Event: Nepal Earthquake
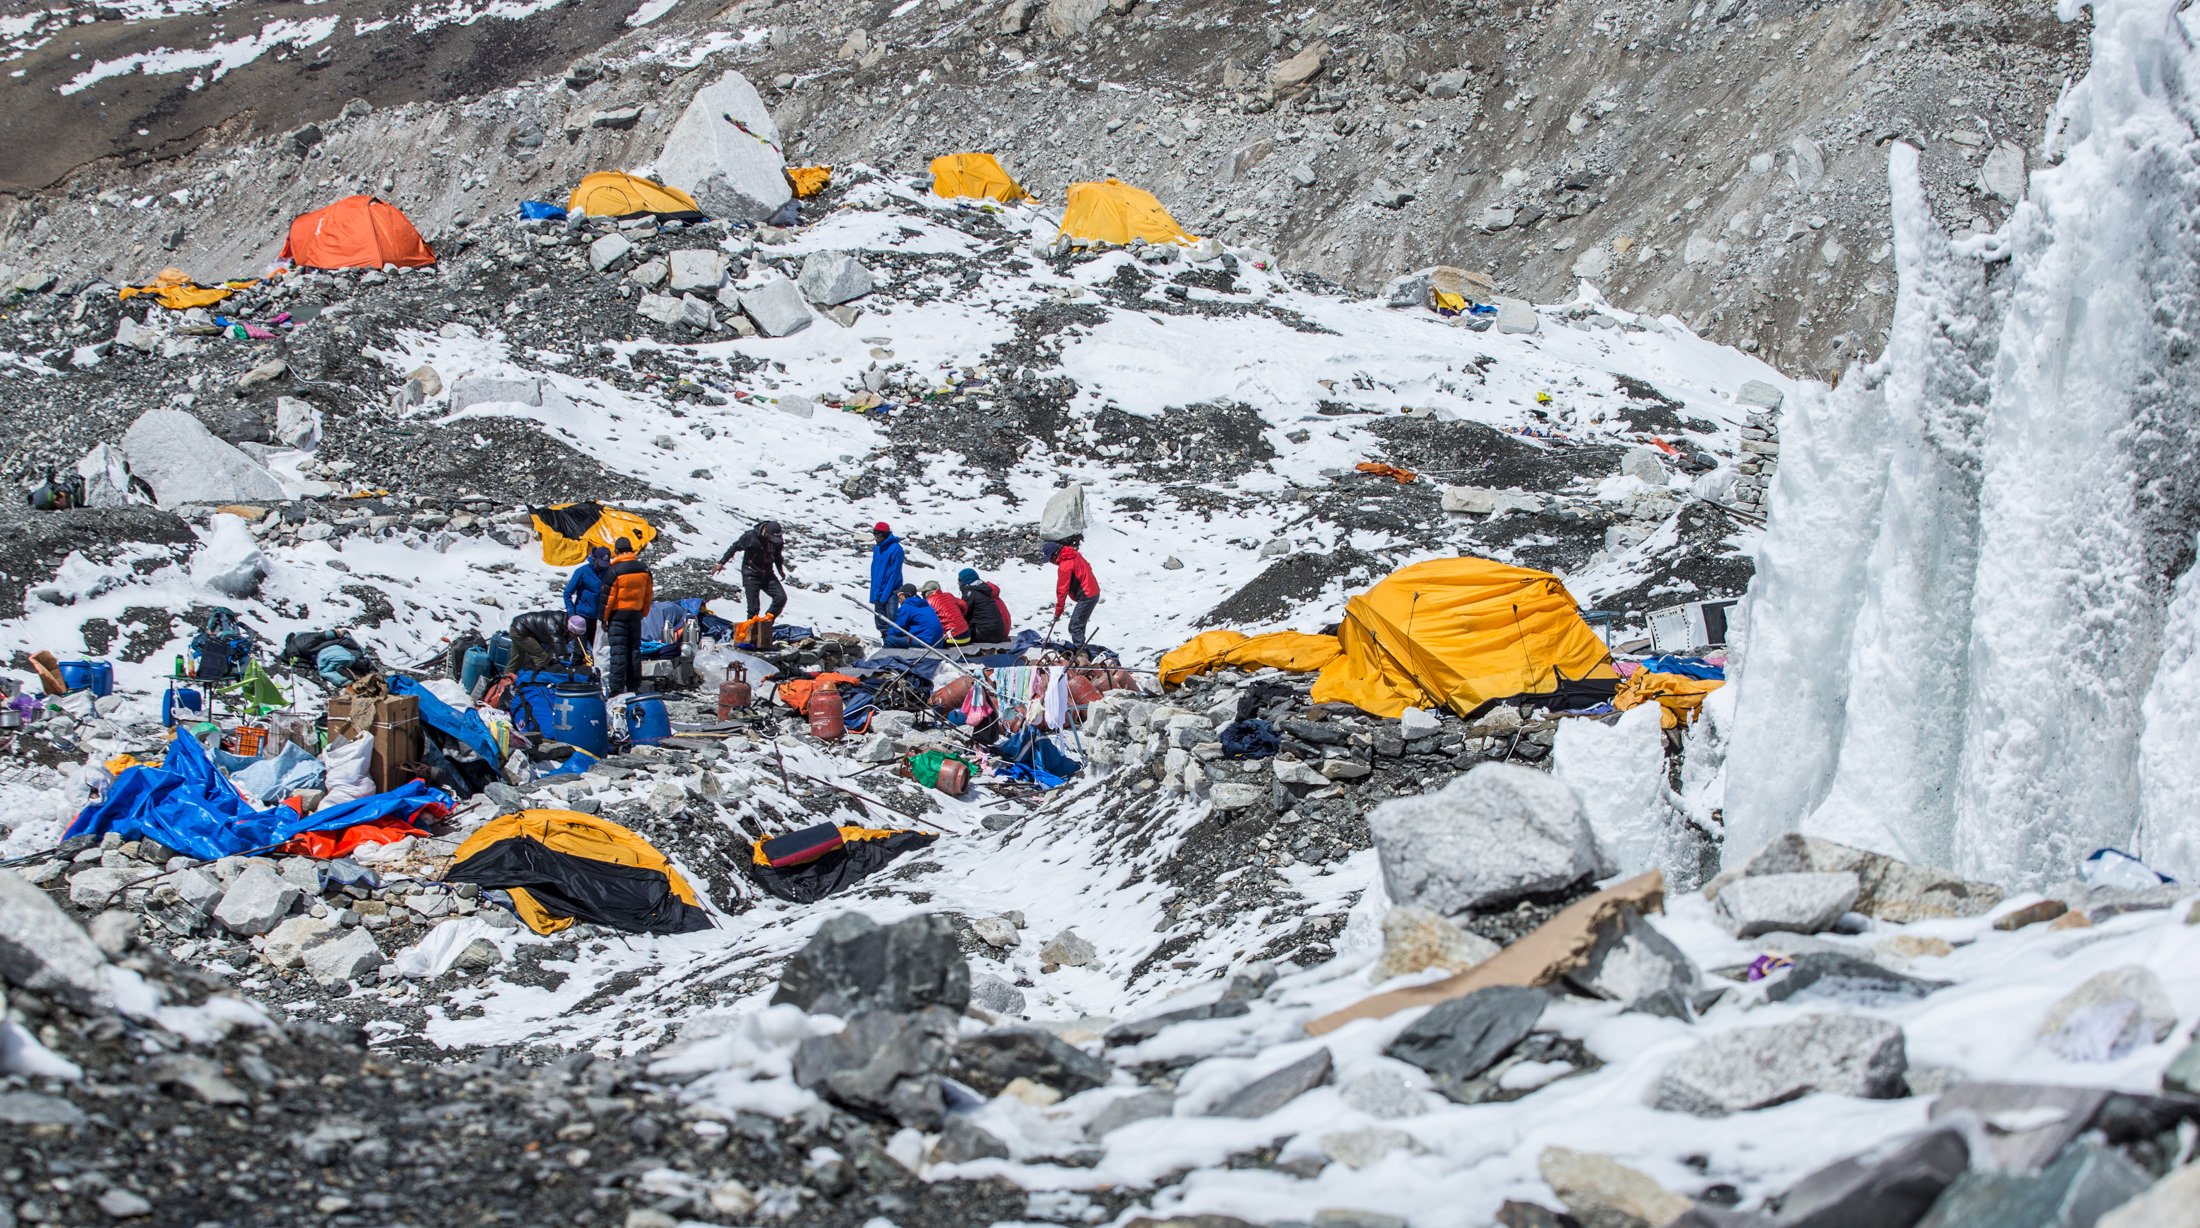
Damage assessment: damage